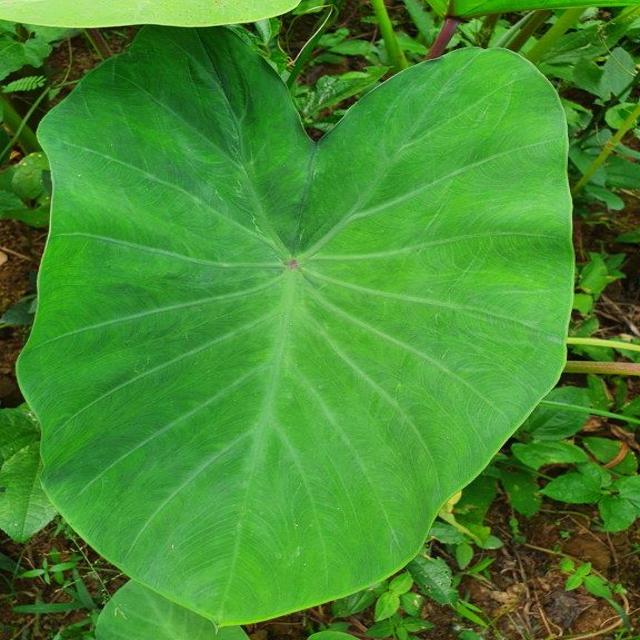
Label: Healthy